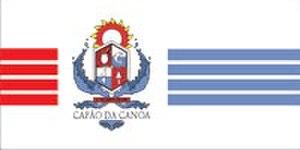
Capão da Canoa est une ville brésilienne de la mésorégion métropolitaine de Porto Alegre, capitale de l'État du Rio Grande do Sul, faisant partie de la microrégion d'Osório et située à 134 km au nord-est de Porto Alegre. Elle se situe à une latitude de 29° 45′ 42″ sud et à une longitude de 50° 01′ 50″ ouest, à 0 m d'altitude. Sa population était estimée à 37 405 en 2007, pour une superficie de 97 km². L'accès s'y fait par les RS-389 et RS-407.